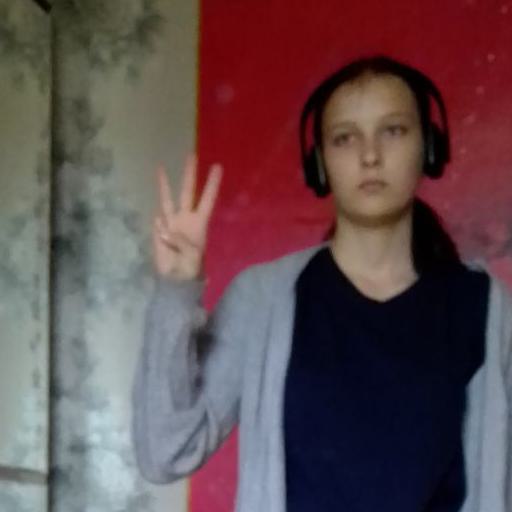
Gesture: three